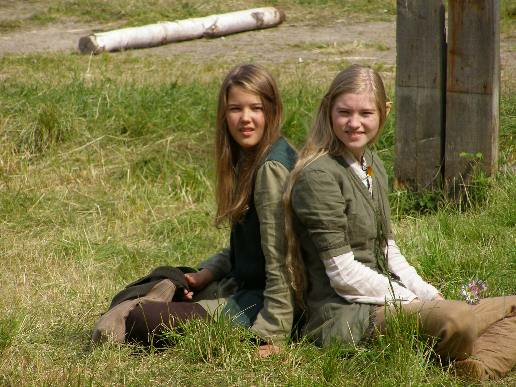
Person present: Yes